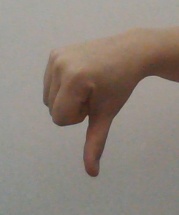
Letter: waw